Kam Mickolio

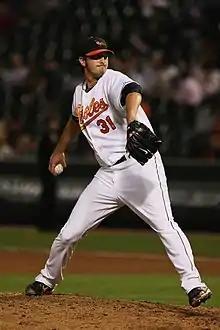
Mickolio pitching for the Baltimore Orioles in

Mickolio was traded by the Mariners along with George Sherrill, Adam Jones, Chris Tillman and Tony Butler to the Baltimore Orioles in exchange for Érik Bédard on February 8, 2008. After spending the first four months of the 2008 campaign with the Bowie Baysox and Norfolk Tides, Mickolio was promoted to the Orioles for the first time to replace an injured Sherrill on August 20. He made his major league debut later that night at Camden Yards, becoming the first player from Utah Valley to play in an MLB game. He pitched the top half of the eighth inning in relief of Dennis Sarfate and surrendered a run in the 11–6 win over the Boston Red Sox. When Brian Burres was recalled to fill a starting rotation vacancy on August 25, Mickolio was optioned to Norfolk, but returned to the Orioles eight days later on September 2. His only decision in nine relief appearances that season was an 8–7 loss to the Toronto Blue Jays at Rogers Centre on September 17, when he allowed a one-out Travis Snider sacrifice fly to left field to score Scott Rolen in the bottom of the eighth to break a 7–7 deadlock.